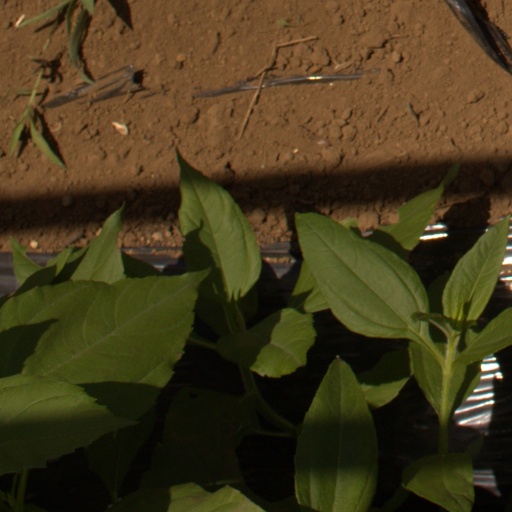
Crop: Jerusalem artichoke